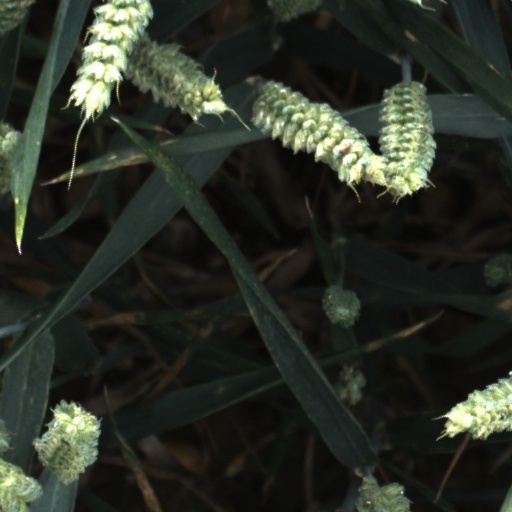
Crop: wheat